Pio Bosco Tikoisuva

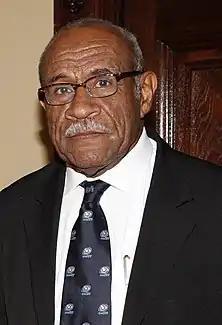
Pio Bosco Tikoisuva in 2010

Pio Bosco Tikoisuva (born 1947 in Taveuni) is a Fijian former rugby union footballer and diplomat.